Bruce Chen

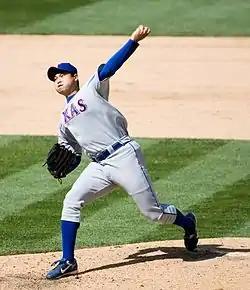
Chen pitching for the Texas Rangers in

Bruce Kastulo Chen (born June 19, 1977) is a Panamanian former professional baseball pitcher who played in Major League Baseball (MLB) for the Atlanta Braves, Philadelphia Phillies, New York Mets, Montreal Expos, Cincinnati Reds, Houston Astros, Boston Red Sox, Baltimore Orioles, Texas Rangers, Kansas City Royals, and Cleveland Indians, from to .